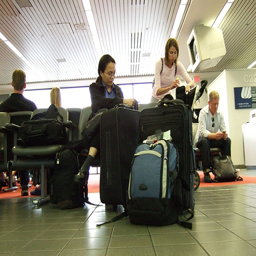
A group of men and women sitting around an airport.
Sitting in a waiting room waiting for a flight.
Passengers waiting patiently for their flight at the airport terminal
People are waiting at the airport for their plane.
a woman sitting in an airport with multiple bags